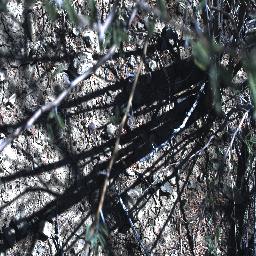
Label: prickly_acacia